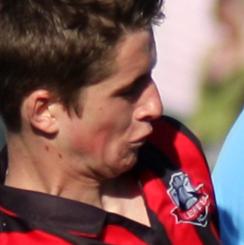
Age: 18